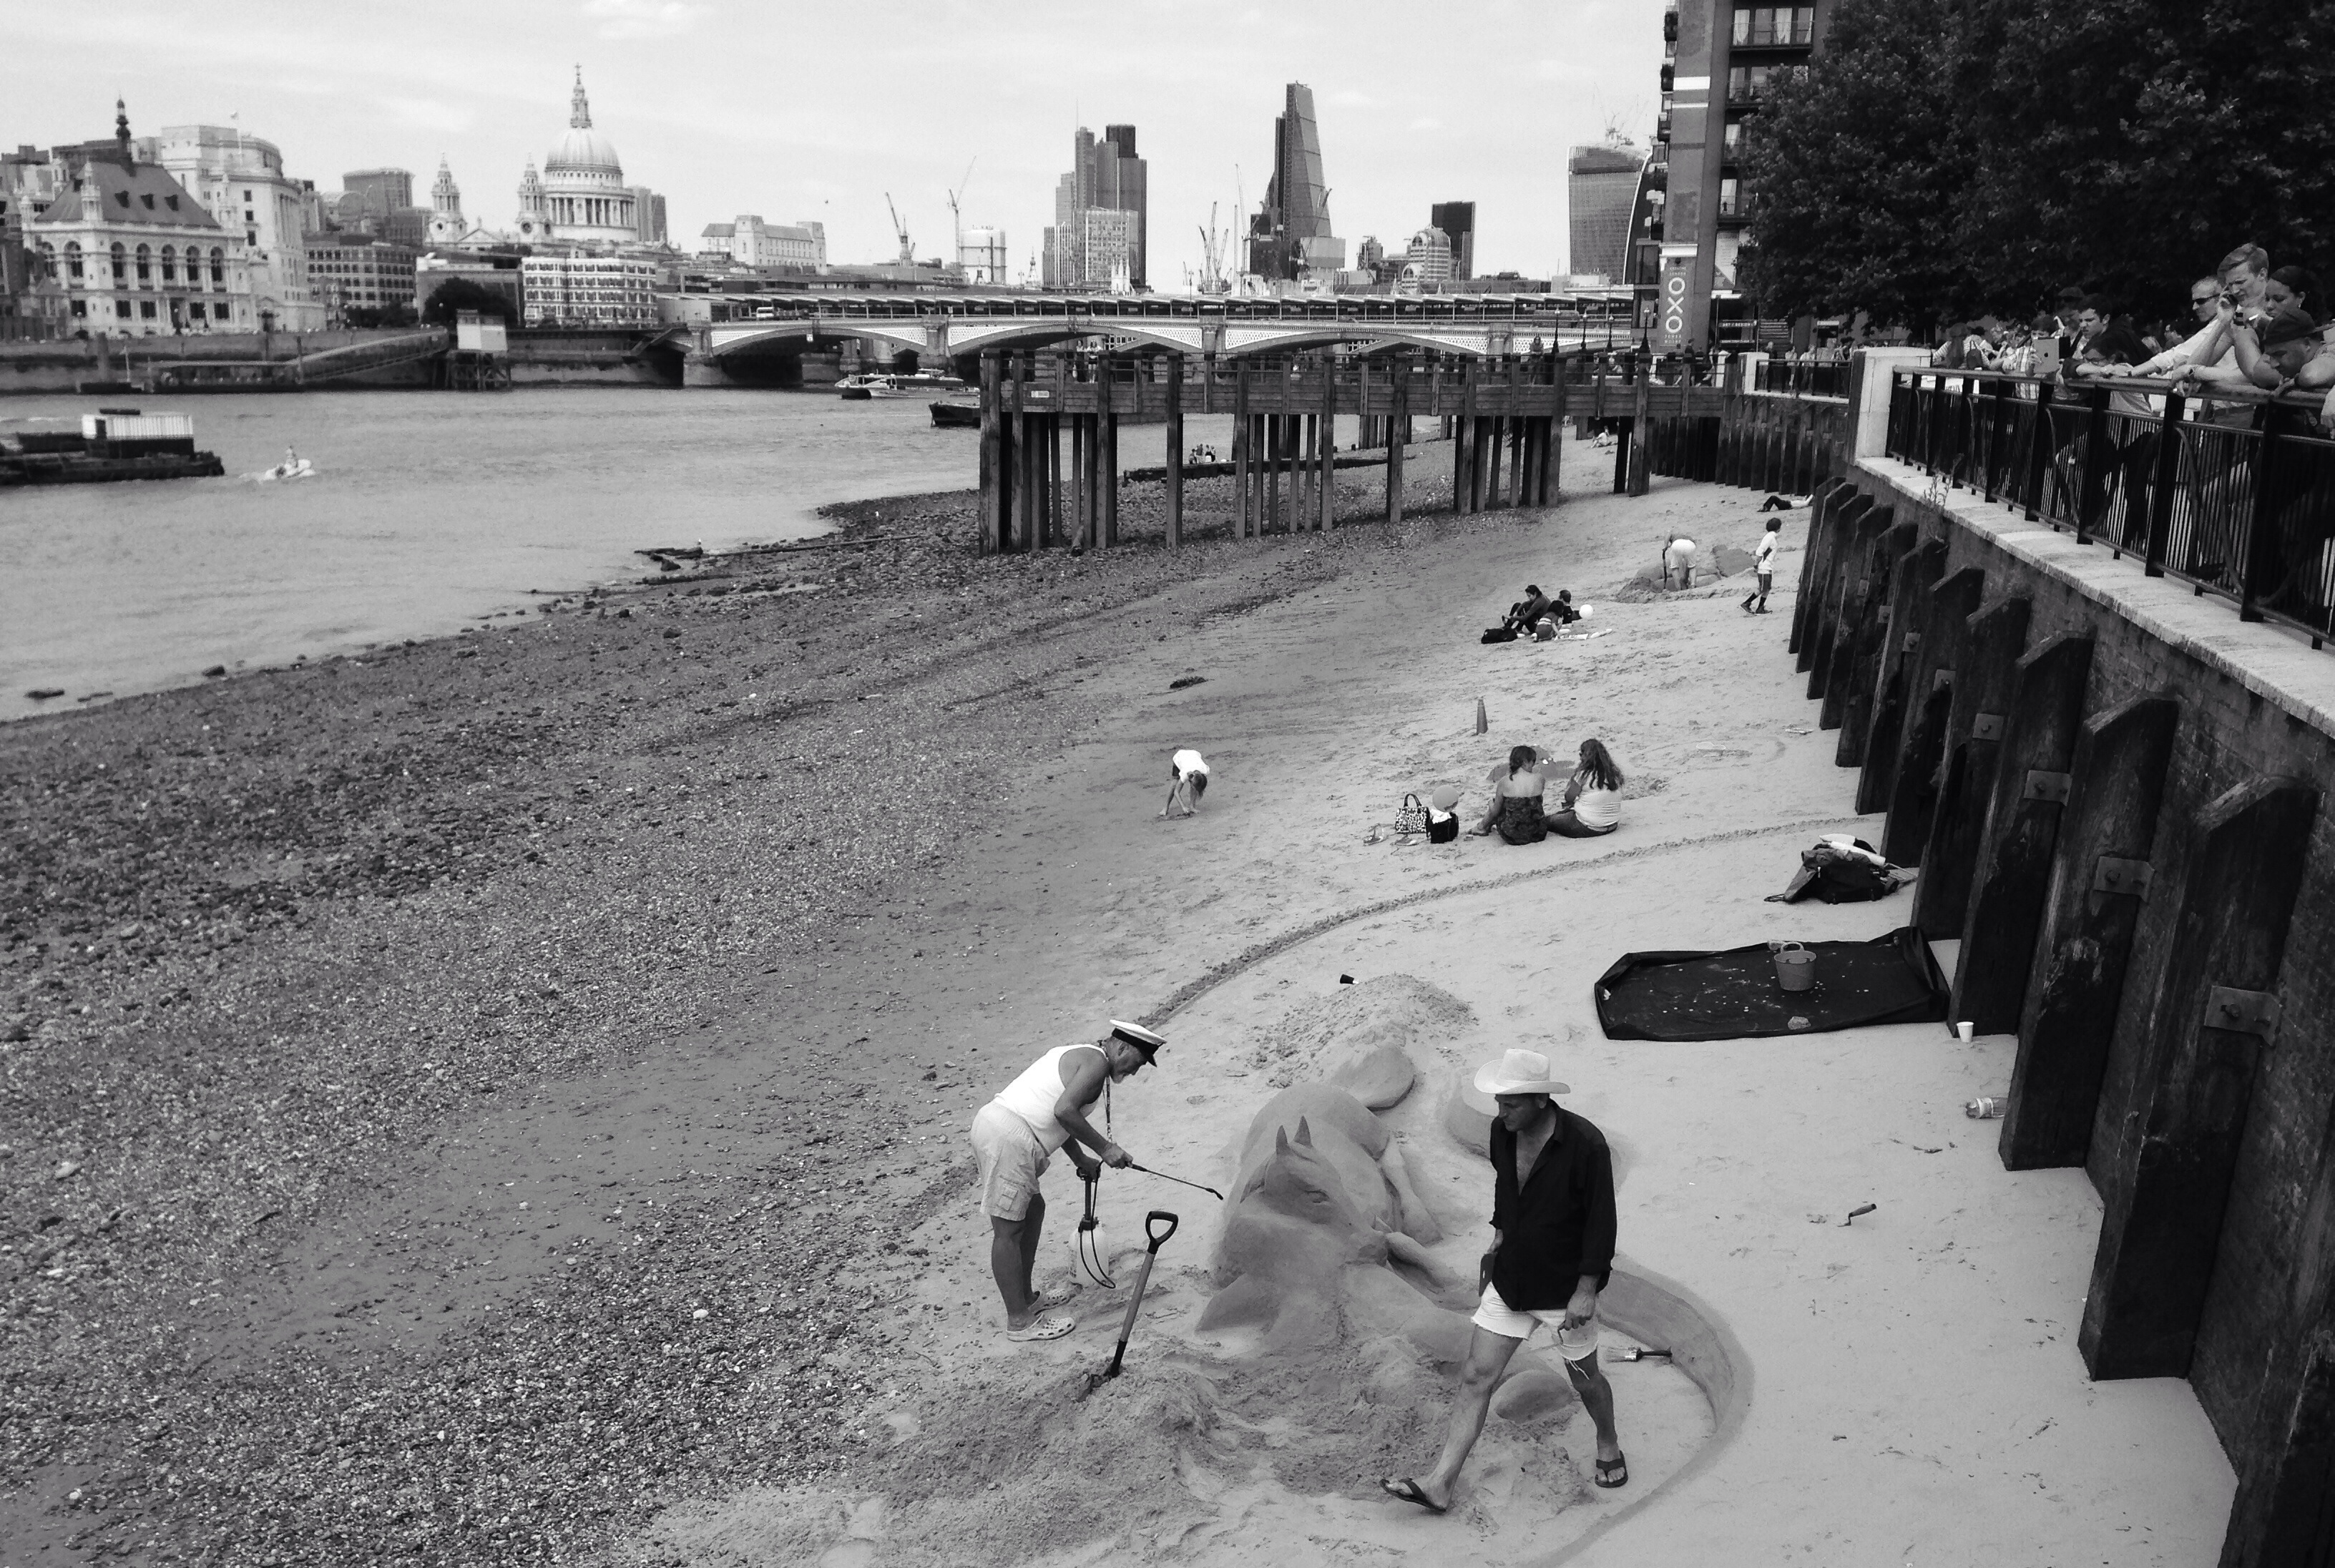
water, snow, winter, black and white, architecture, bridge, street, photography, summer, landmark, monochrome, modern, england, london, bank, great, photograph, european, kingdom, thames, shape, riverside, river bank, monochrome photography